Bellanca Viking

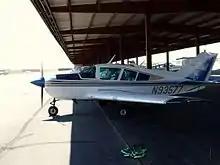
Bellanca Super Viking photographed at Centennial Airport

Over the years there were a number of refinements to the aircraft. The original hydraulic gear and flap actuation system was redesigned in 1968 introducing electric flaps. In 1969, the FAA issued Type Certificate A18CE and the aircraft built under that design were designated the "A" series "Super Vikings". Aside from refinements already made to late Viking 300 models, the new 300A Vikings (17-30A, 17-31A and 17-31ATC) had a gross weight increase to 3,325 lbs. The original complex fuel system with five tanks and two fuel selectors allowing eight possible combinations of selector settings was simplified to a left, right and auxiliary system in 1974. After several years of financial losses, Viking sales became profitable again in 1978. In 1979, Continental-powered Vikings sported a fully enclosed nosewheel thanks to a redesign of the engine mount. This necessitated the use of cowl flaps for the first time on the Viking but resulted in a 12 mph increase. In 1979 production of the Lycoming-powered 17-31A ceased. In 1996, the Continental IO-550 was made available as an option.